Theodora Porphyrogenita

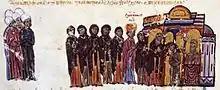

Theodora was the third and youngest daughter of Byzantine Emperor Constantine VIII and Helena, daughter of Alypius. She was "Porphyrogenita", "born into the purple"; the appellation for a child born in the capital to a reigning emperor. Her father became co-emperor in 962 and sole emperor upon the death of his brother Basil II in 1025. His reign as sole emperor lasted less than three years, from 15 December 1025 to 12 November 1028.